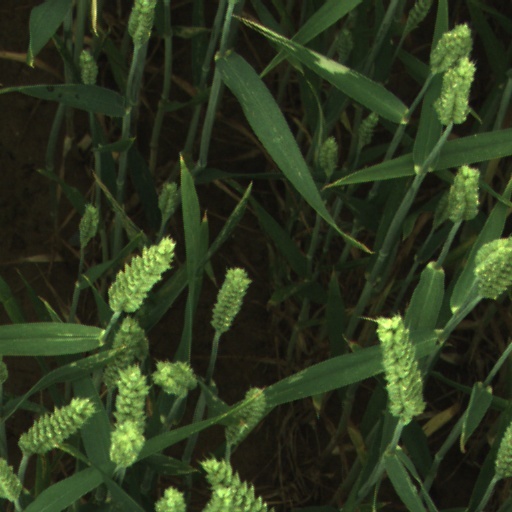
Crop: wheat